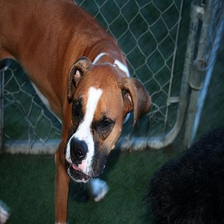
Species: dog
Breed: boxer